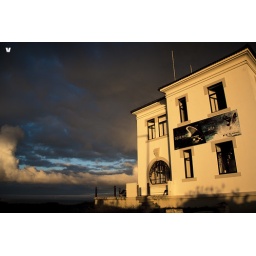
castle in the sky